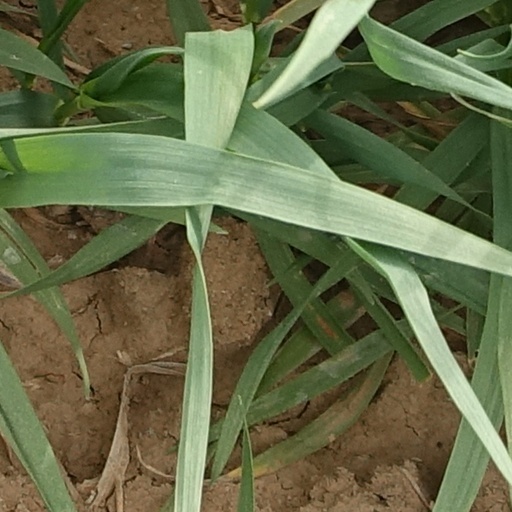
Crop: wheat